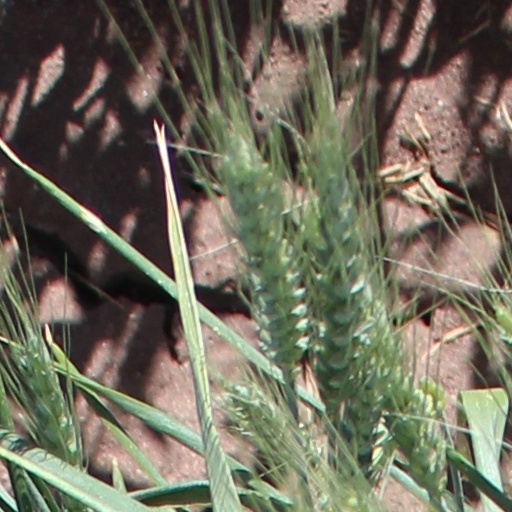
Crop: wheat